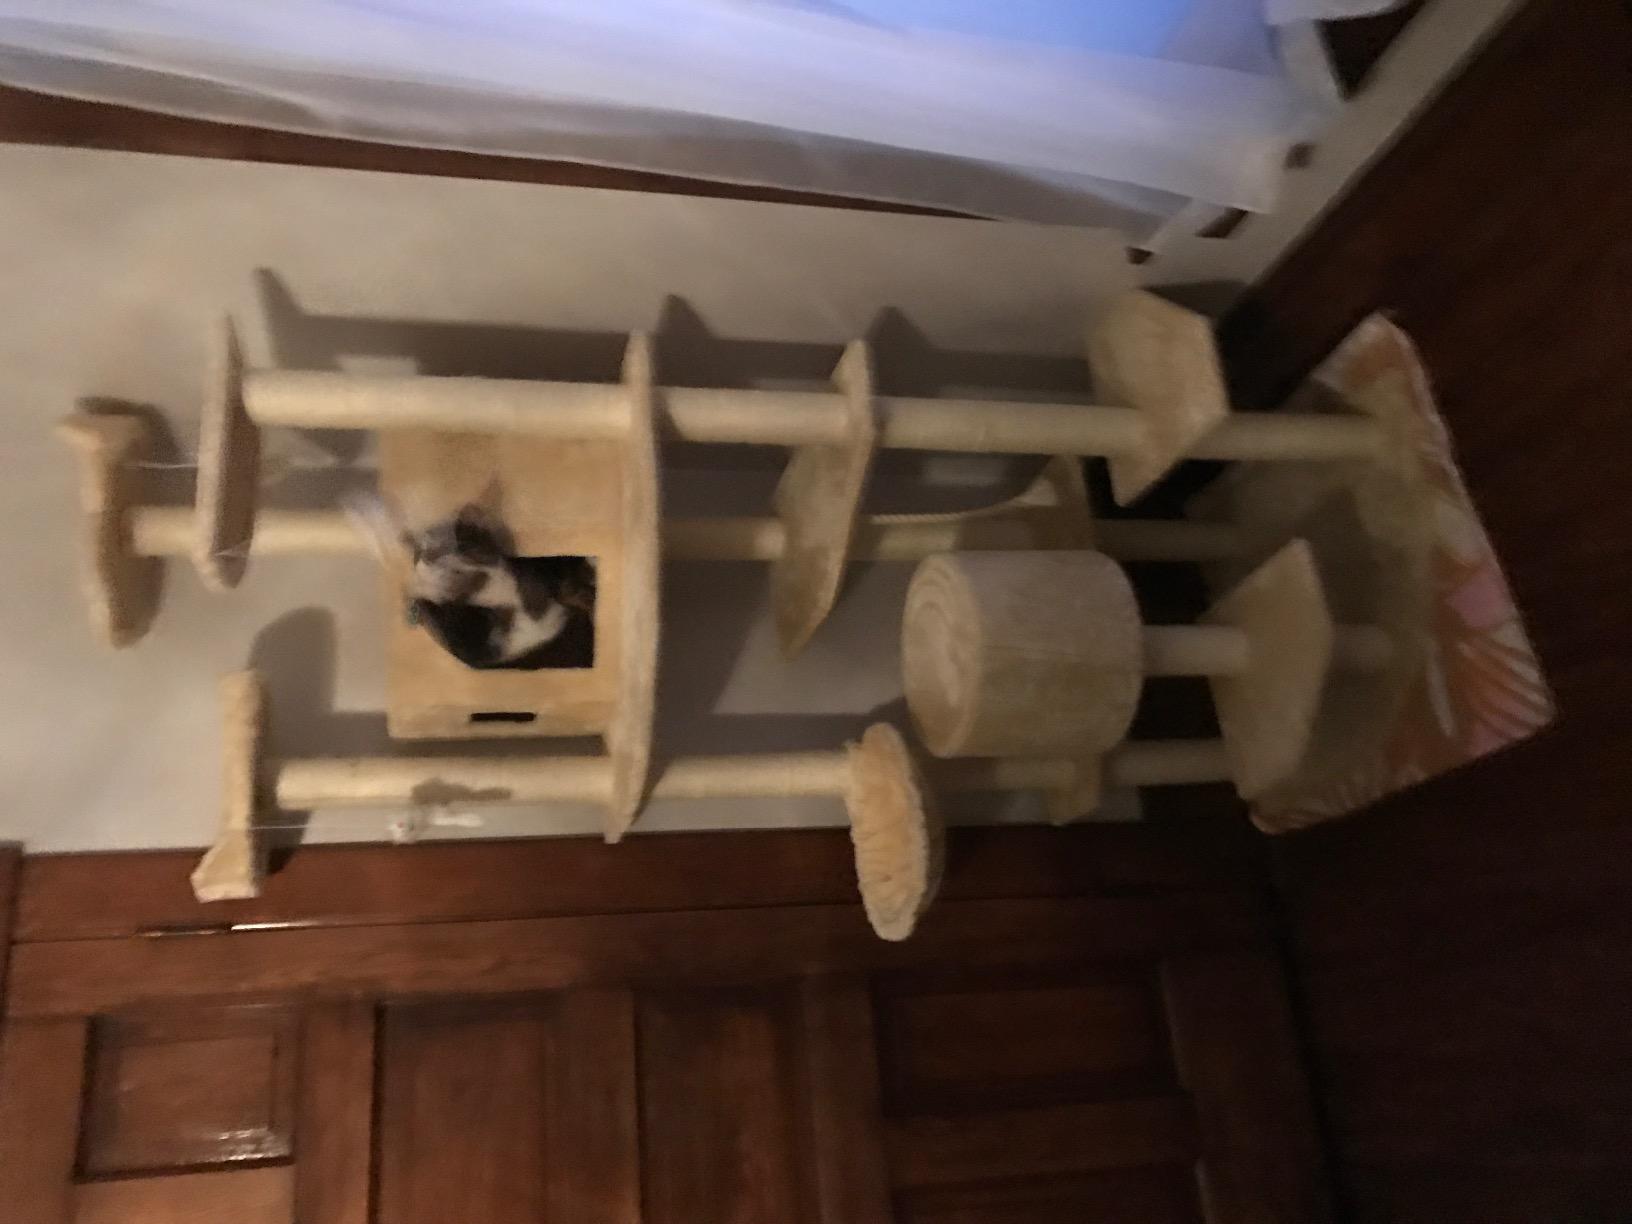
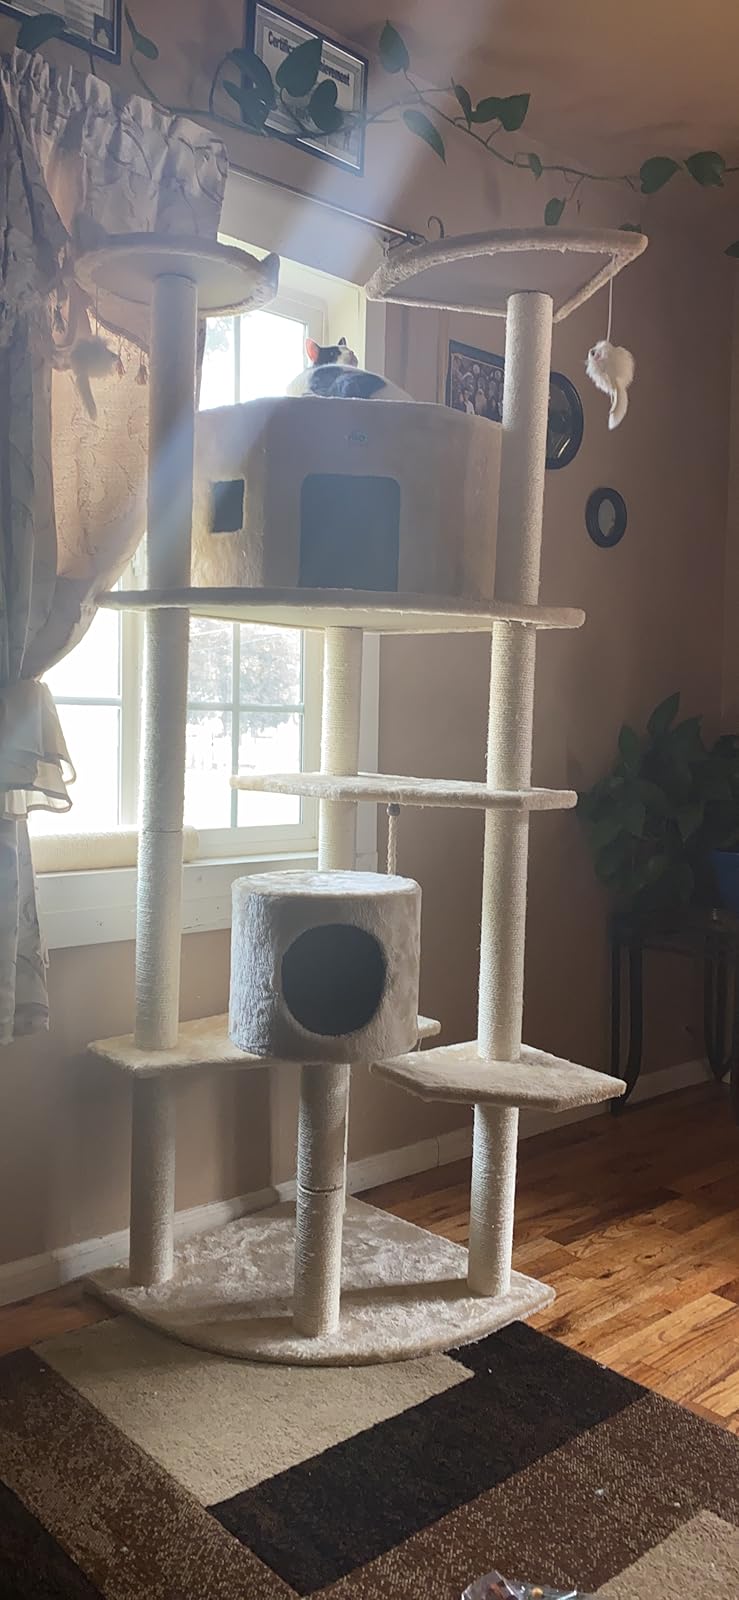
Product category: items_cat tree
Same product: yes